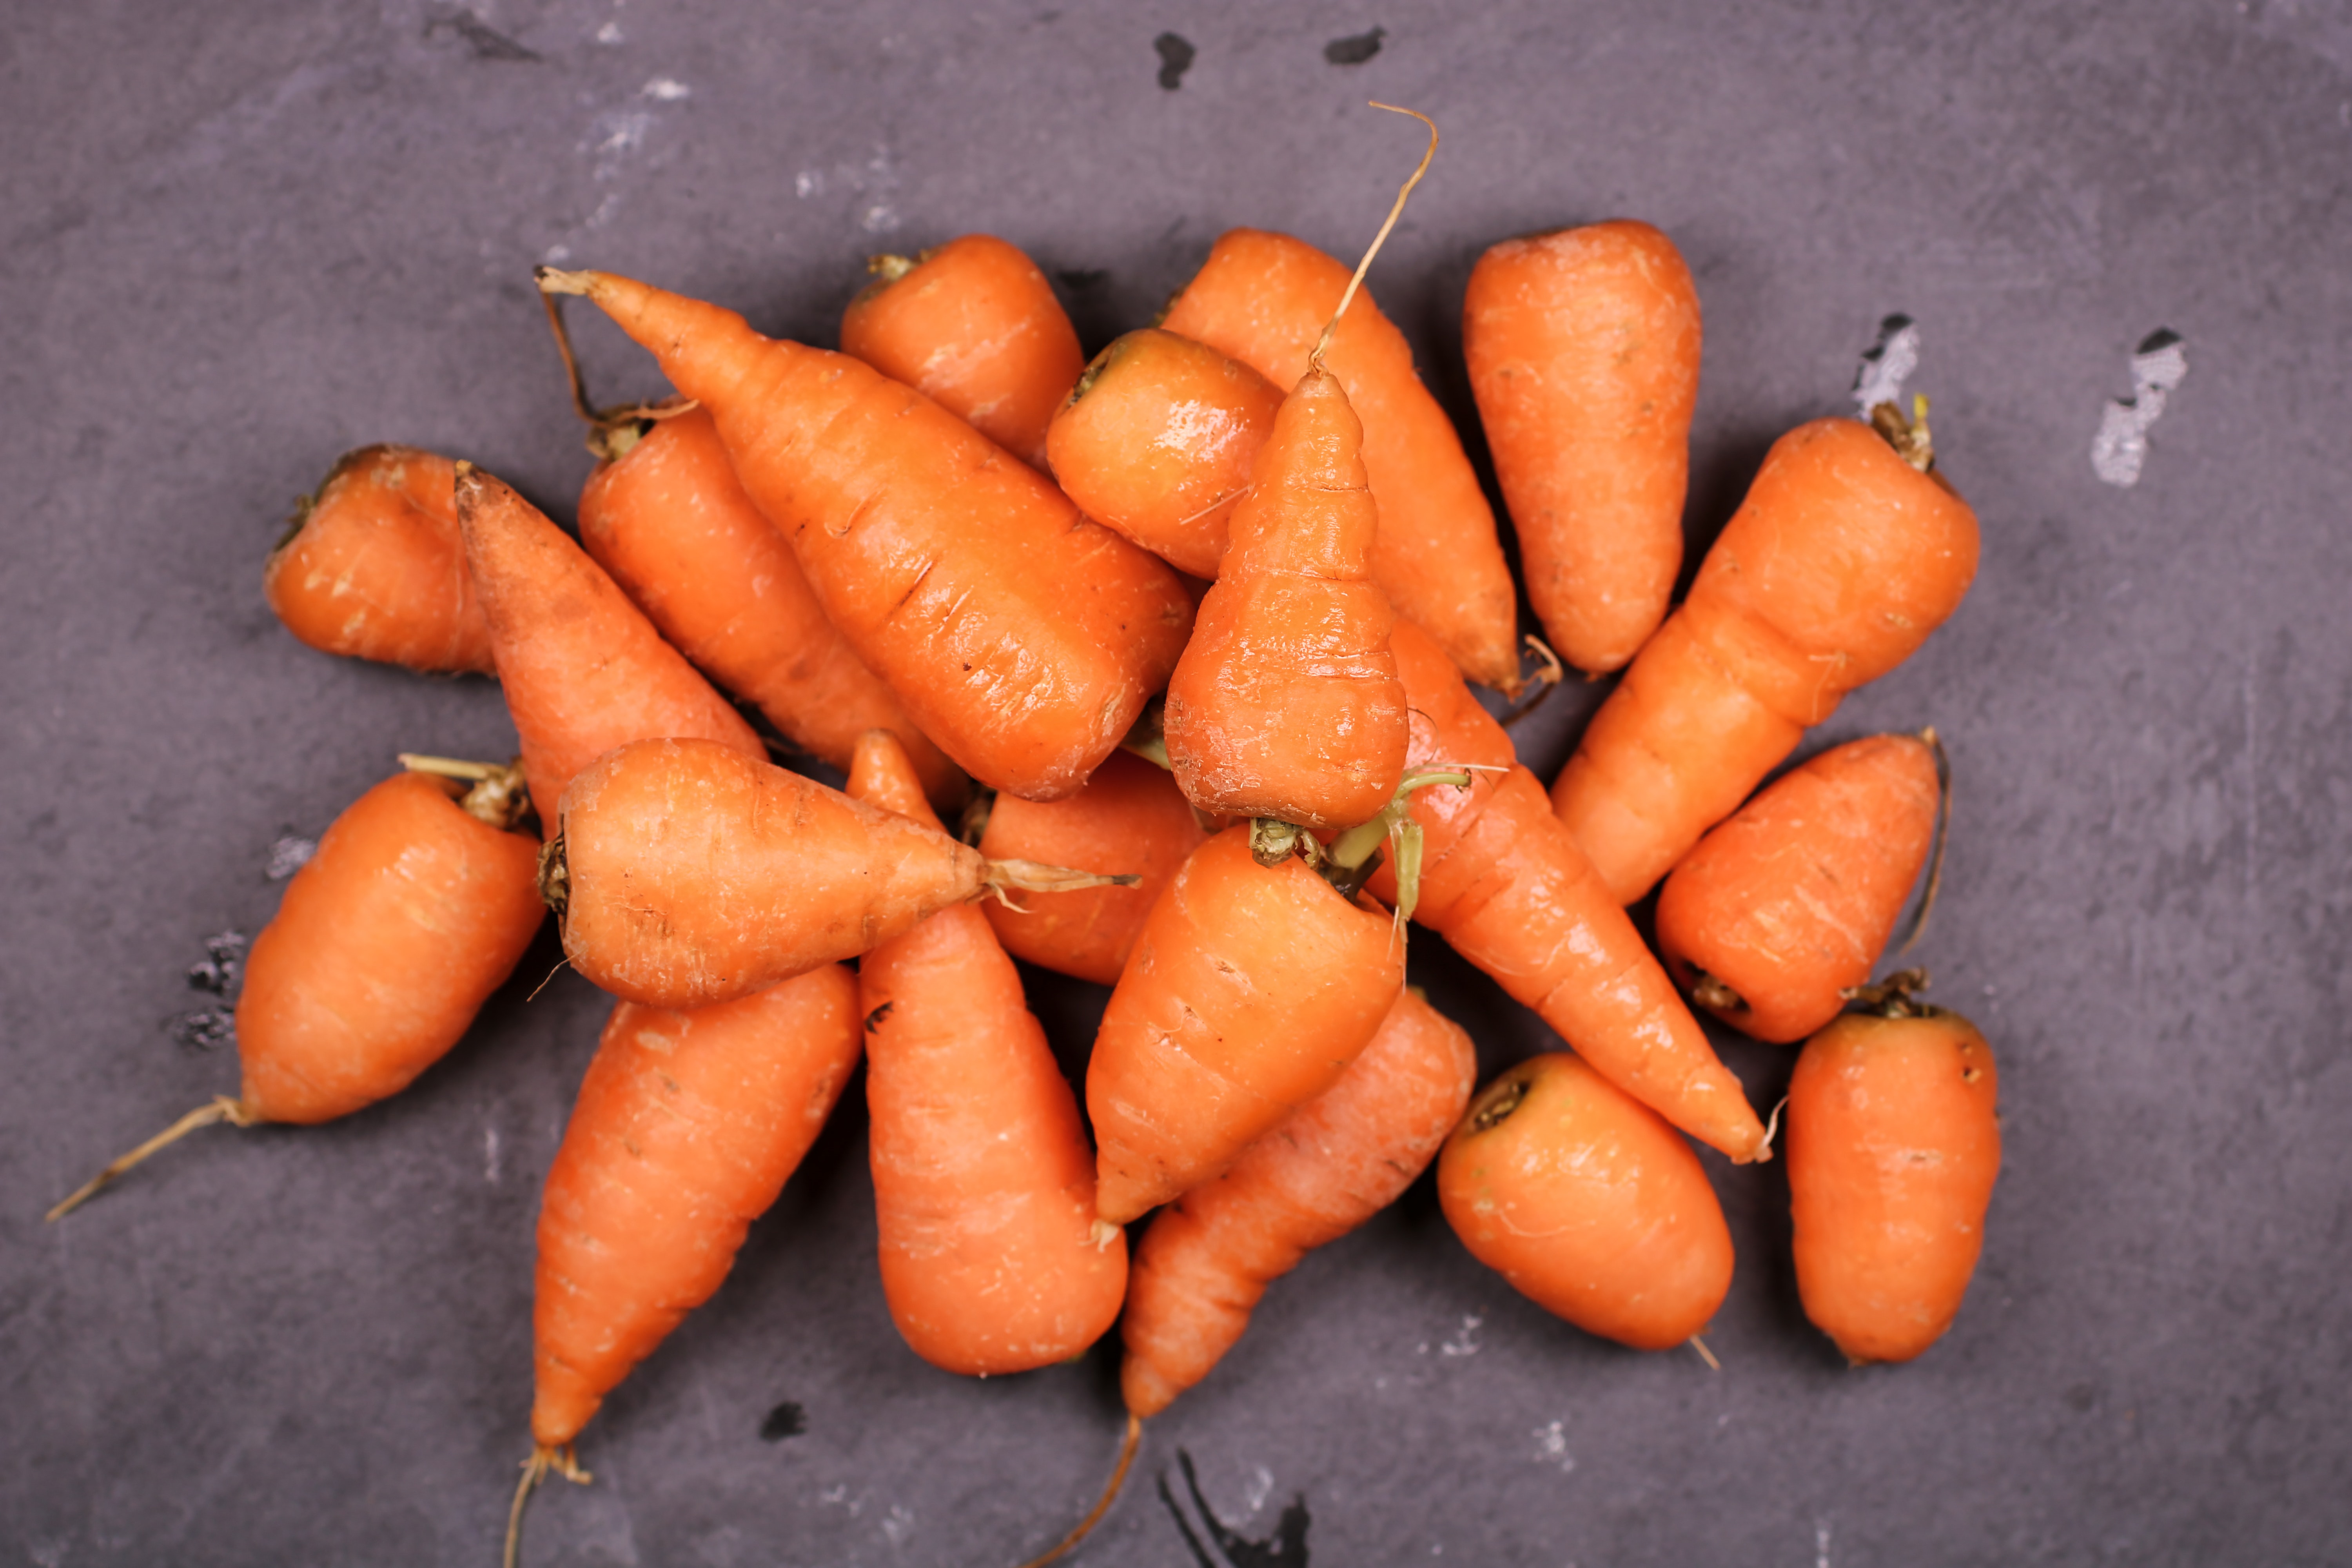
carrot, root vegetable, baby carrot, vegetable, food, local food, wild carrot, tuber, plant, produce, New Zealand yam